Foreign relations of India

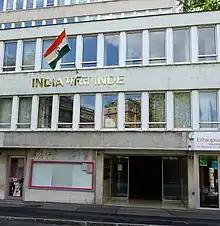
Consulate-General of India in Geneva

Both countries established diplomatic relations on 10 December 1947.Bilateral relations between India and Afghanistan have been traditionally strong and friendly. While India was the only South Asian country to recognise the Soviet-backed Democratic Republic of Afghanistan in the 1980s, its relations were diminished during the Afghan civil wars and the rule of the Islamist Taliban in the 1990s. India aided the overthrow of the Taliban and became the largest regional provider of humanitarian and reconstruction aid. The new democratically elected Afghan government strengthened its ties with India in the wake of persisting tensions and problems with Pakistan, which is continuing to shelter and support the Taliban. India pursues a policy of close cooperation to bolster its standing as a regional power and contains its rival Pakistan, which it maintains is supporting Islamic militants in Kashmir and other parts of India. India is the largest regional investor in Afghanistan, having committed more than US$3 billion for reconstruction purposes. After the Islamic Republic of Afghanistan collapsed, India participated in the evacuation of non-Muslim minorities and provided food aid to Taliban-ruled Afghanistan.